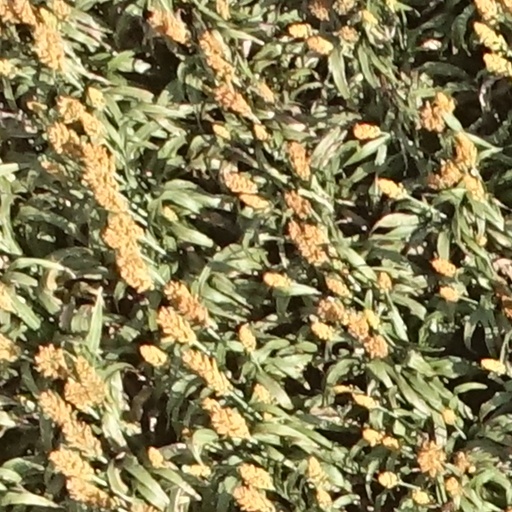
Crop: sorghum